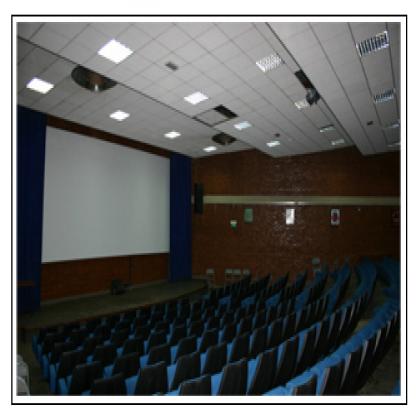
Scene: Indoor